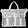
Label: Bag